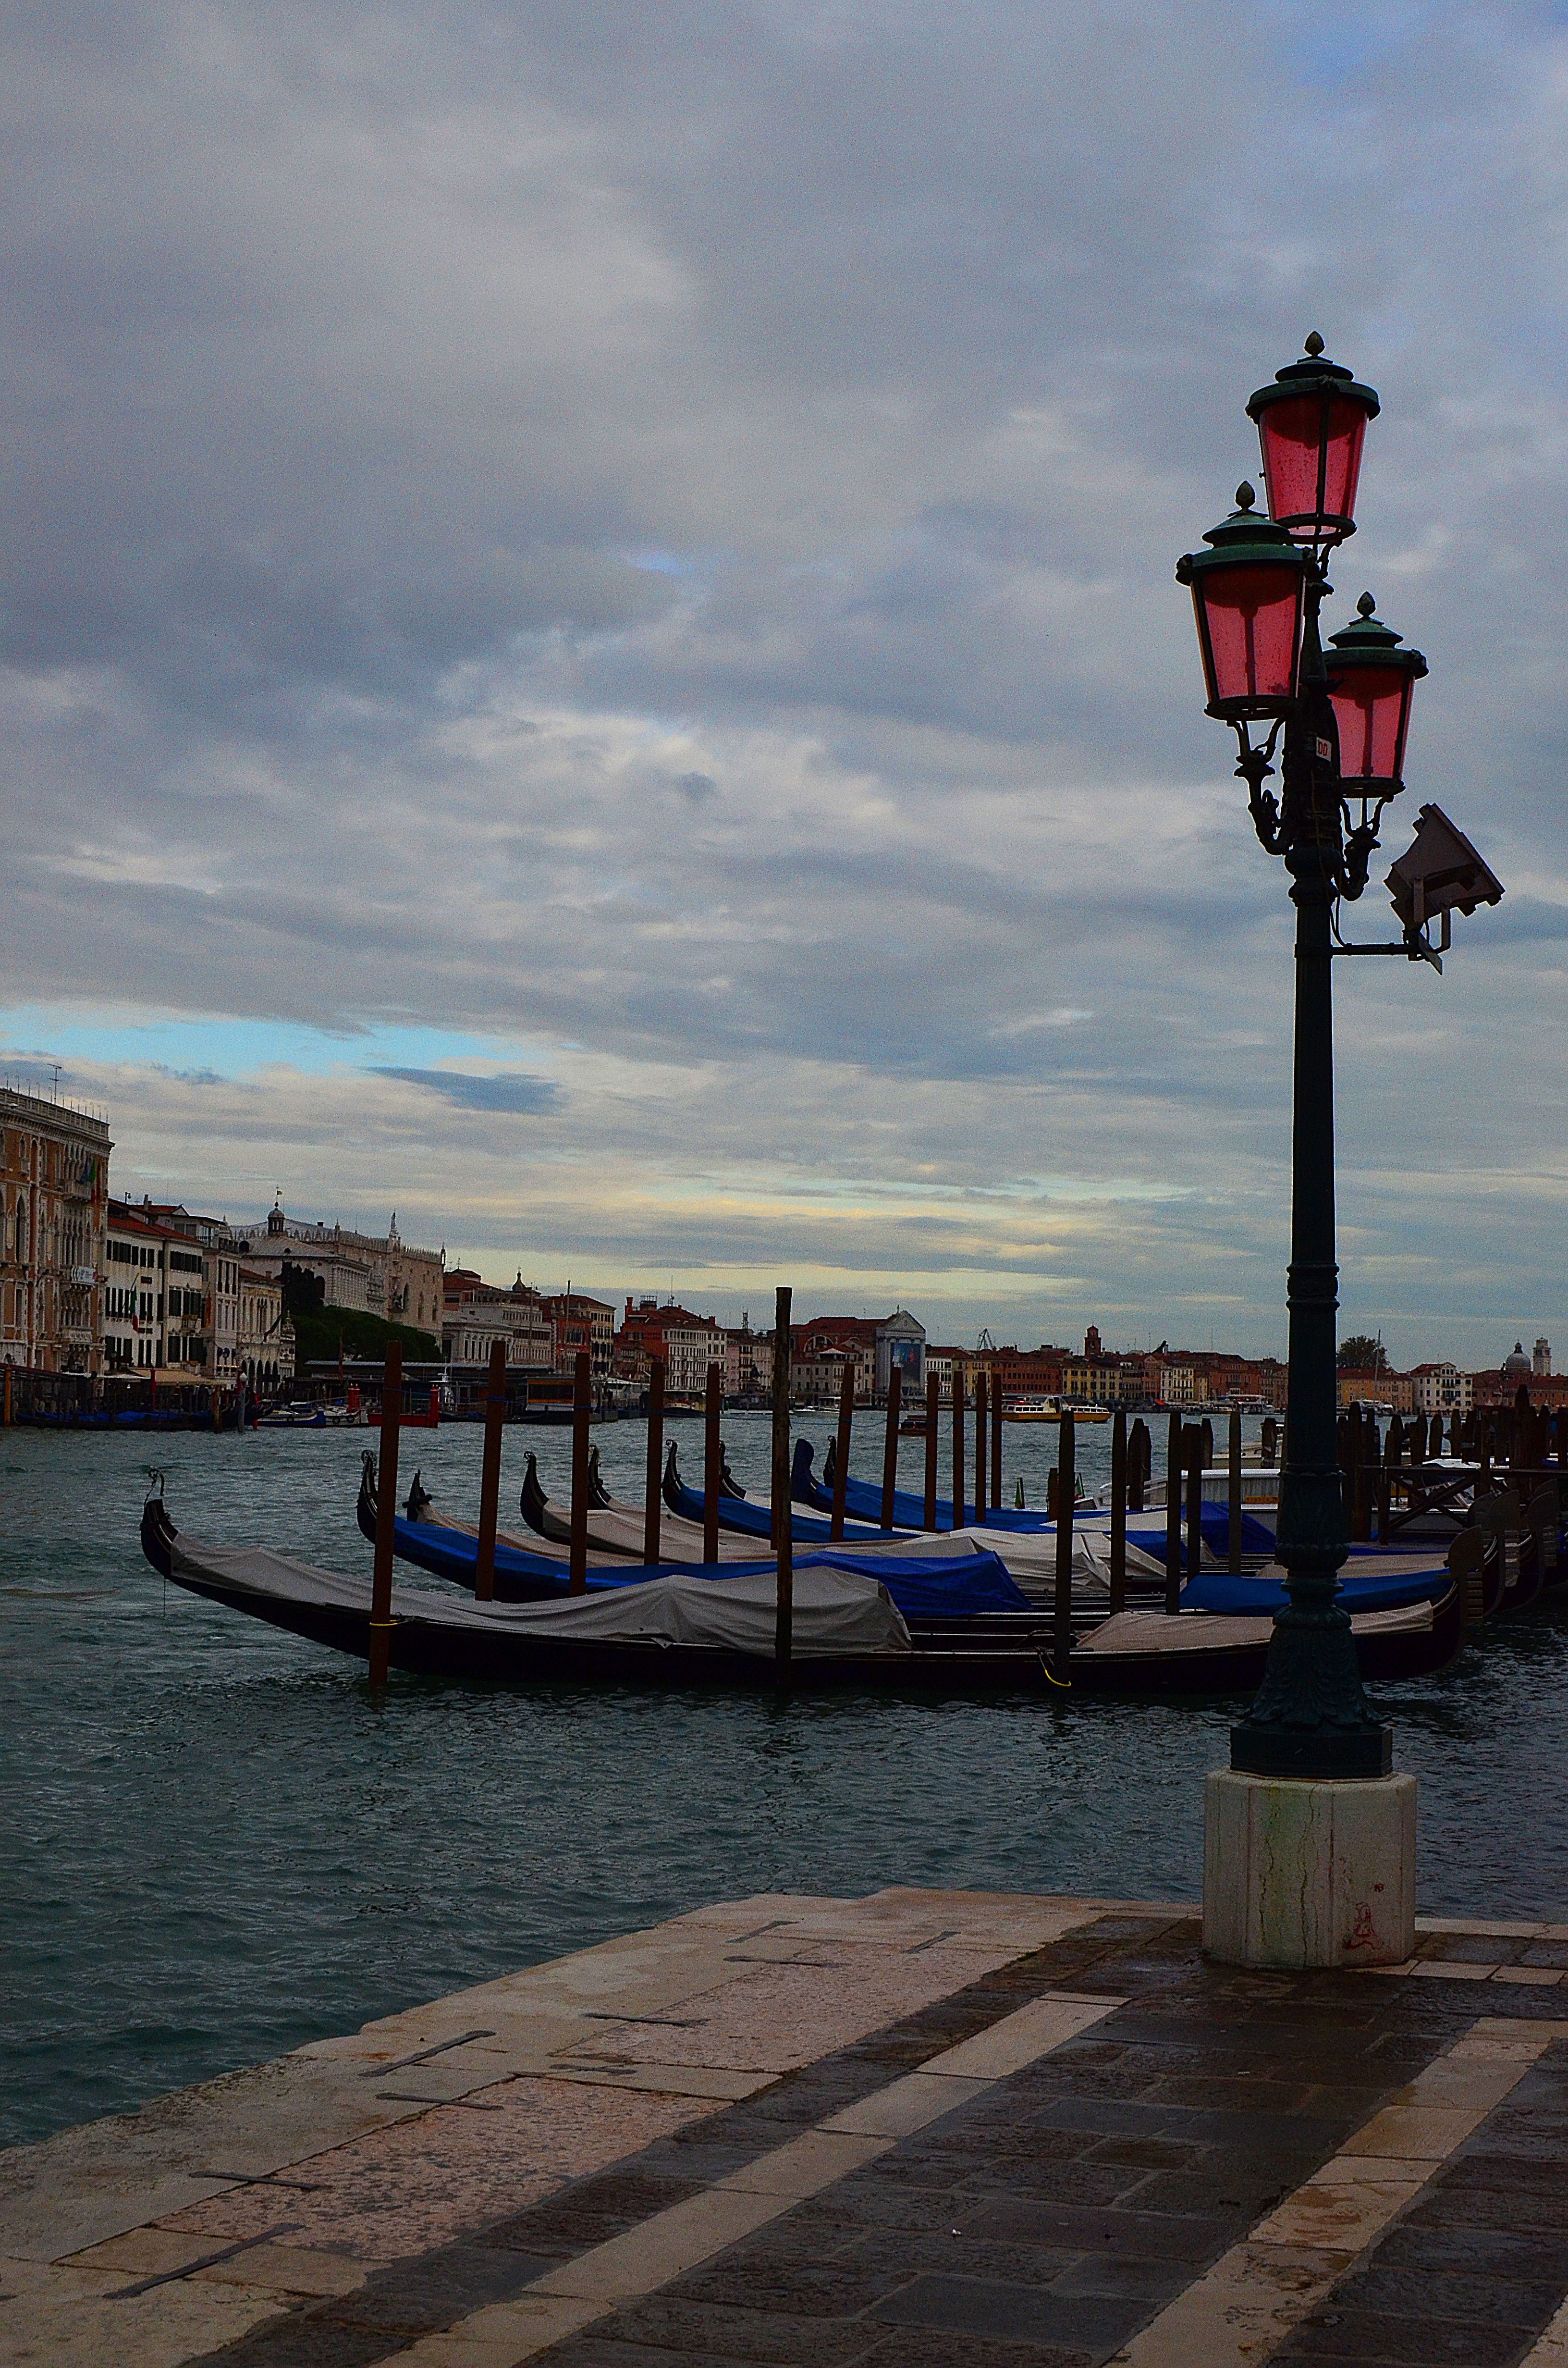
beach, landscape, sea, coast, water, ocean, post, boardwalk, building, city, pier, walkway, vacation, dusk, evening, lantern, reflection, vehicle, tower, bay, italy, venice, blue, lighting, clouds, channel, partly cloudy, reflection in the water, handsomely, gandoly